Antonio Segni

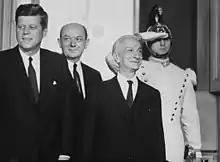
Segni with U.S. president John F. Kennedy in Rome, 1962

Segni's first government is widely considered among the most important cabinets in the history of the Republic. During his premiership, in 1955, Italy became a member of the United Nations (UN) in 1955. In March 1957, Segni signed the Treaty of Rome, which brought about the creation of the European Economic Community (EEC), between Belgium, France, Italy, Luxembourg, the Netherlands, and West Germany. The Treaty of Rome still remains one of the two most important treaties in the modern-day European Union (EU).